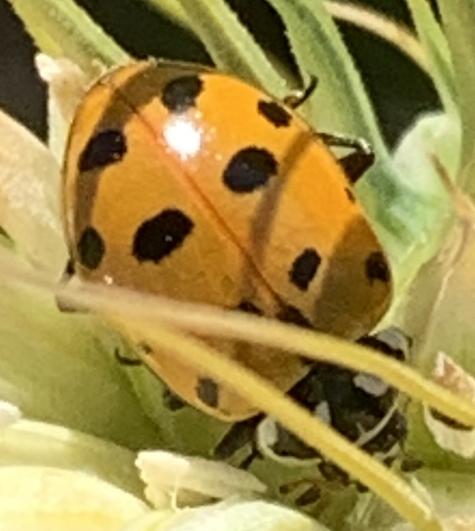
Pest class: predators